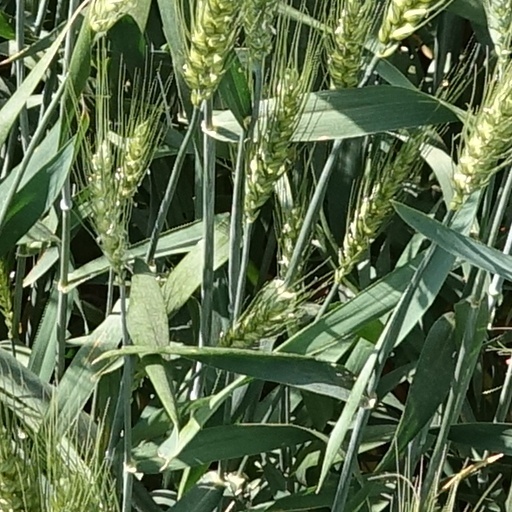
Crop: wheat